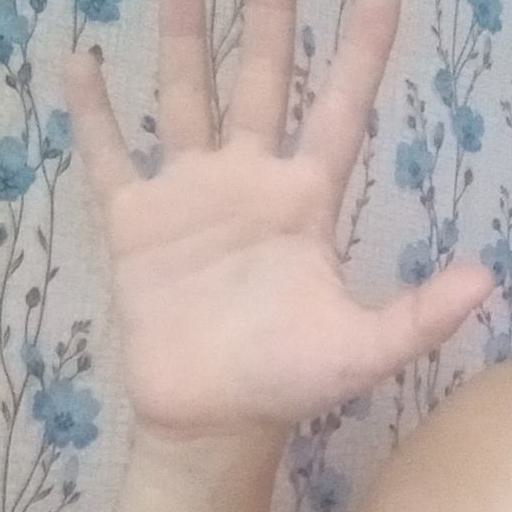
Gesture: palm